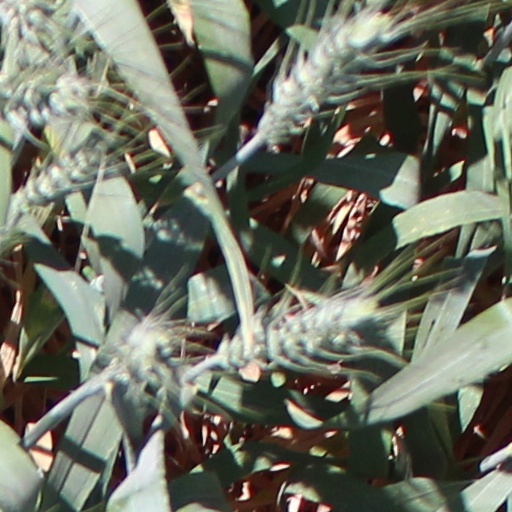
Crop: wheat